Out All Night (1927 film)

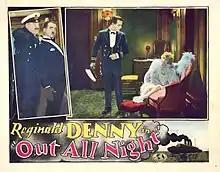
Lobby card

Out All Night is a 1927 American silent comedy film directed by William A. Seiter and starring Reginald Denny, Marian Nixon, and Wheeler Oakman.